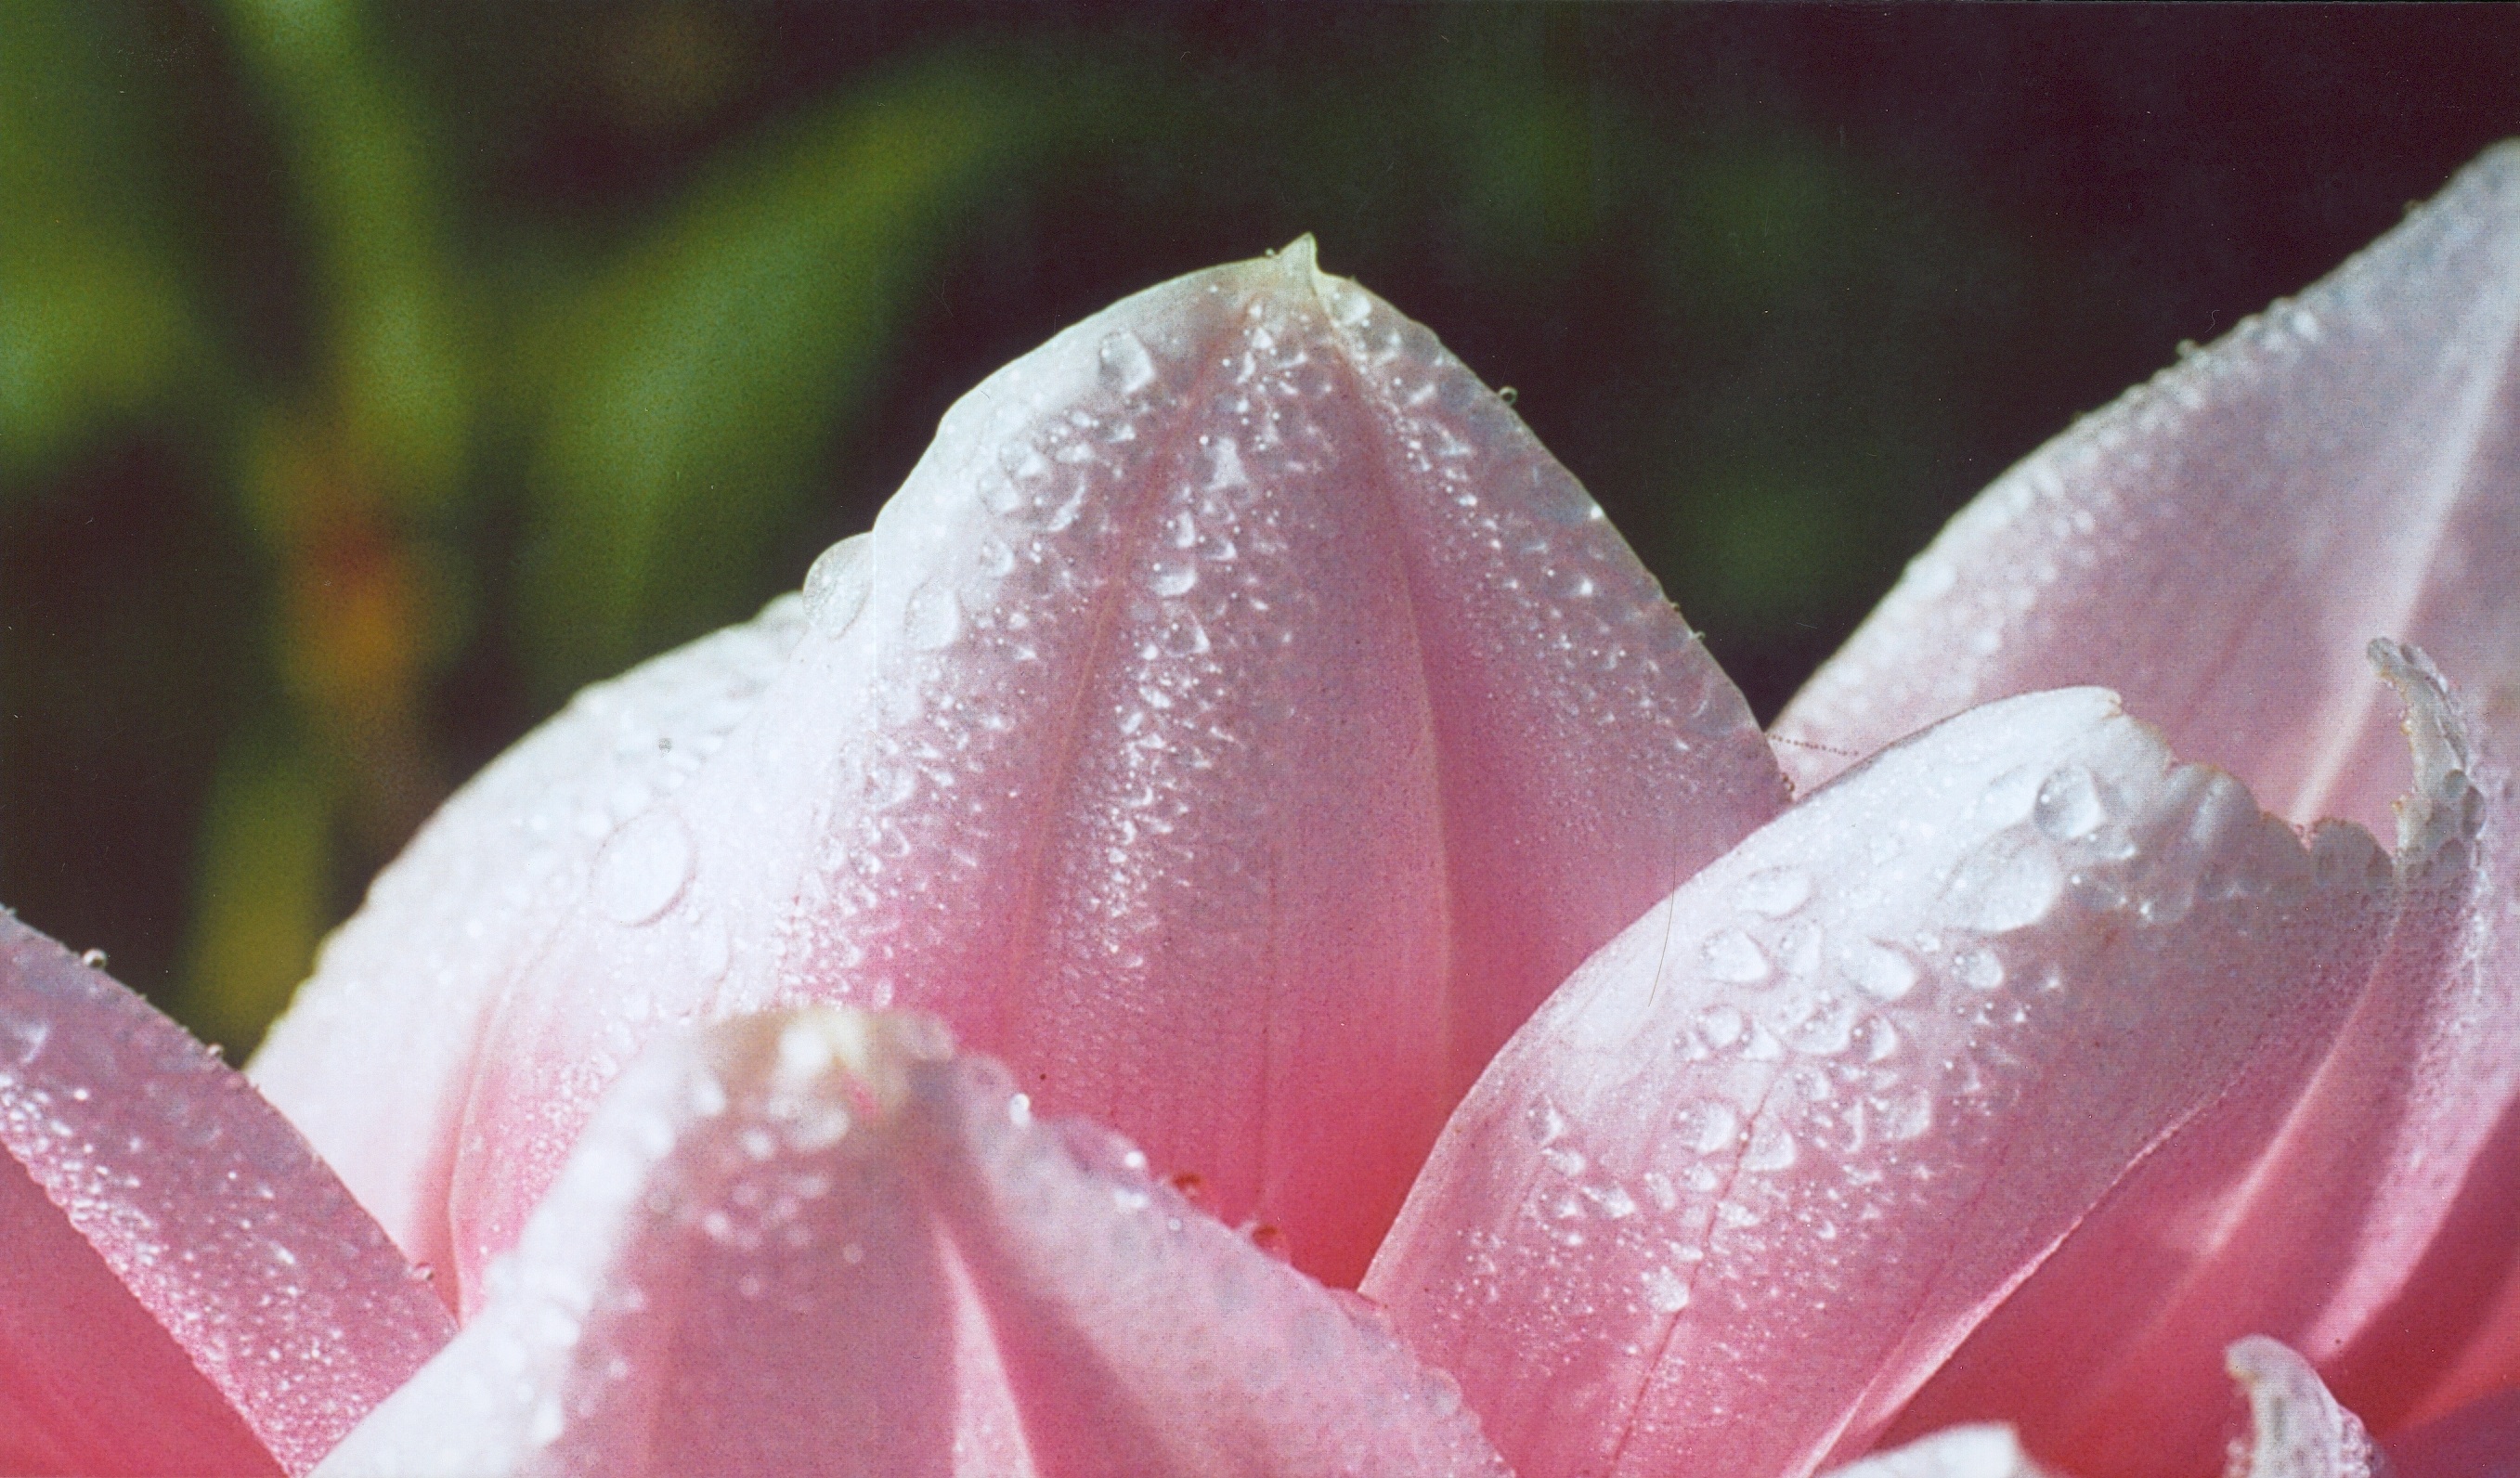
blossom, dew, plant, morning, flower, petal, summer, tulip, pink, flora, close up, dahlia, petals, bud, macro photography, flowering plant, plant stem, land plant